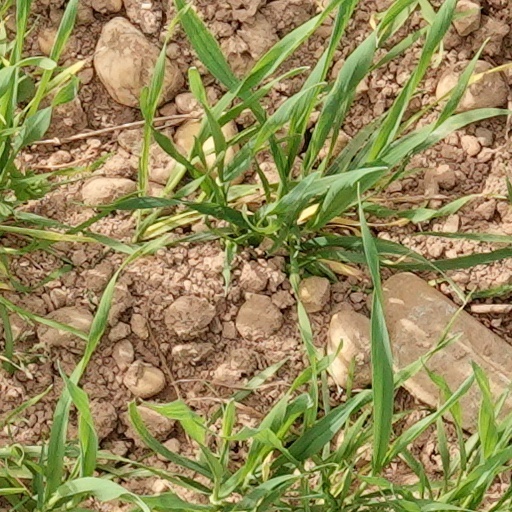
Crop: wheat